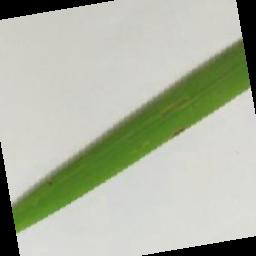
Label: Rice___Brown_Spot